Little Red Cap (poem)

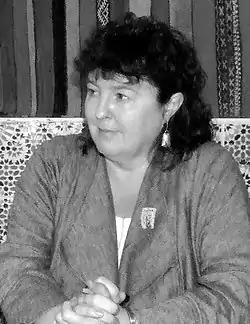
Carol Ann Duffy

"The Little Red Cap" is a poem by Carol Ann Duffy published by Picador as a part of her 1999 collection of poetry titled "The World's Wife". The book consists of poems that are based on old stories and tales in which she reshapes in terms of modern day culture. Duffy is known for her trait to take previous stories, tales, etc. and change them into her own "What you can do as a poet is take on a story and make it new" she once said to Barry Wood in an interview. Duffy's Little Red Cap is a great model of her style of poetry in the collection. "The World's Wife" was created based on stories of heroes that were an inspiration to her. Duffy also believed that these tales and stories did not interpret the truth. Duffy's belief in feminist literary criticism is apparent as she believed that in order to find the truth, the female character was to be dominant. Most of Duffy's poetry has feminist interest. She found that the original Little Red Cap fairy tale was an example of feminism in both fairy tales and English literature. She then found a personal connection within the original story line to help form a dominant female character in her writing.